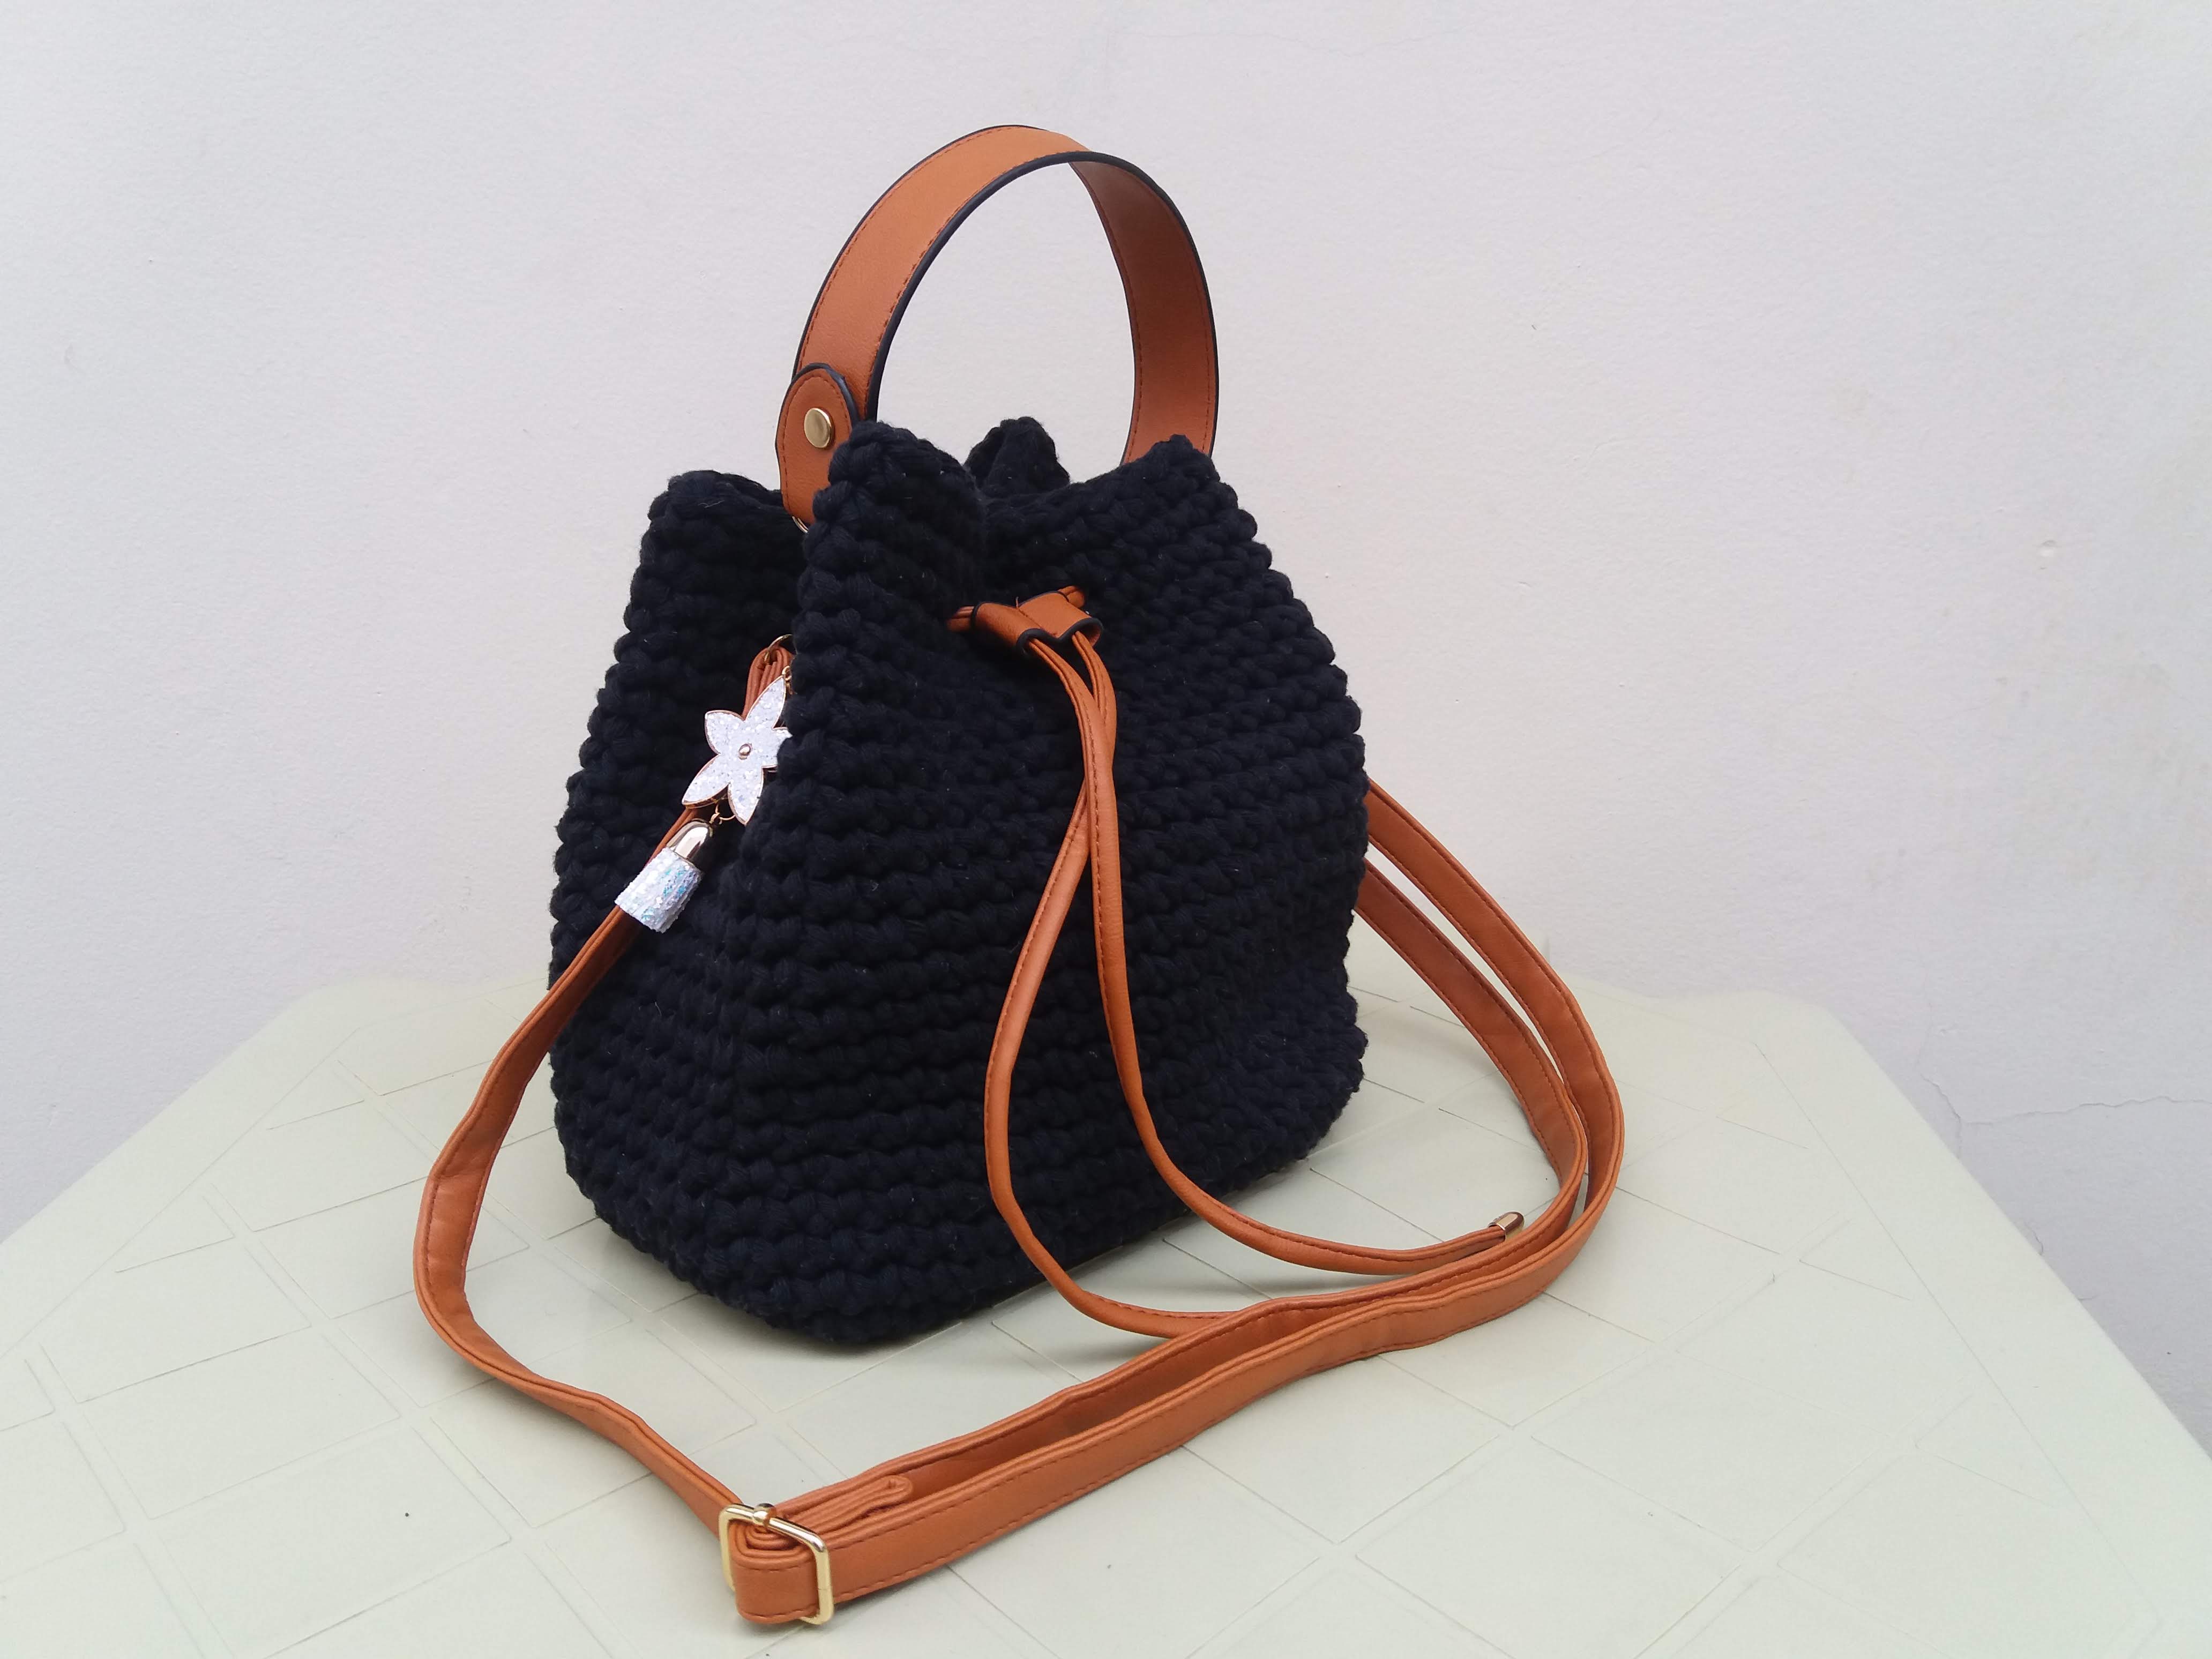
nature, bag, handbag, shoulder bag, fashion accessory, product, leather